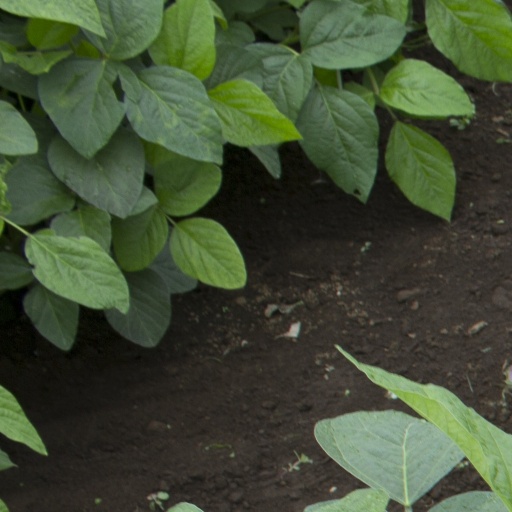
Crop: soybean